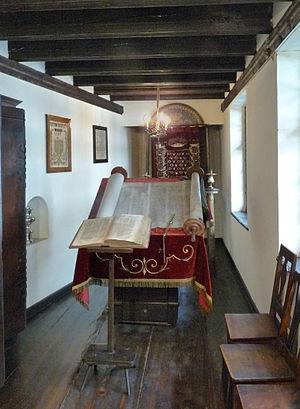
Musée alsacien de Strasbourg
L'inventaire du patrimoine juif d'Alsace est classé par département et par lettre alphabétique de communes.